Saratoga Springs, New York

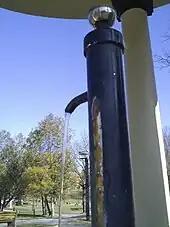
Columbian Spring, one of Saratoga Springs' public springs

The first permanent European-American settler built a dwelling in the area "circa" 1776. The springs attracted tourists, and Gideon Putnam built the first hotel for travelers. Putnam also laid out the roads and donated land for use as public spaces.